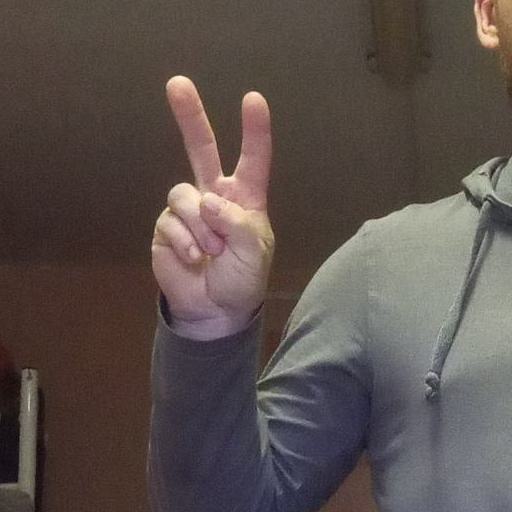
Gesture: peace